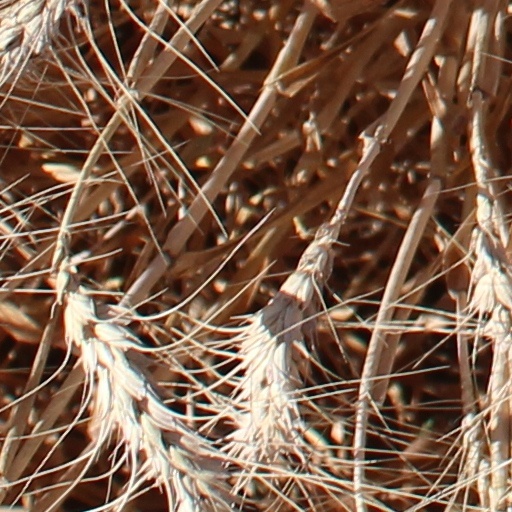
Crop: wheat